Semester at Sea

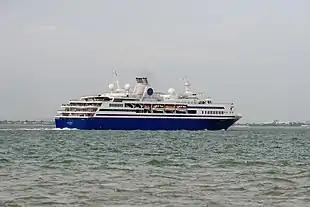
The MV "Explorer" departing Southampton in June 2013

A lease was announced in May 2015 for the ship previously known as the to be renovated, re-flagged and renamed the , operated by V-Ships.